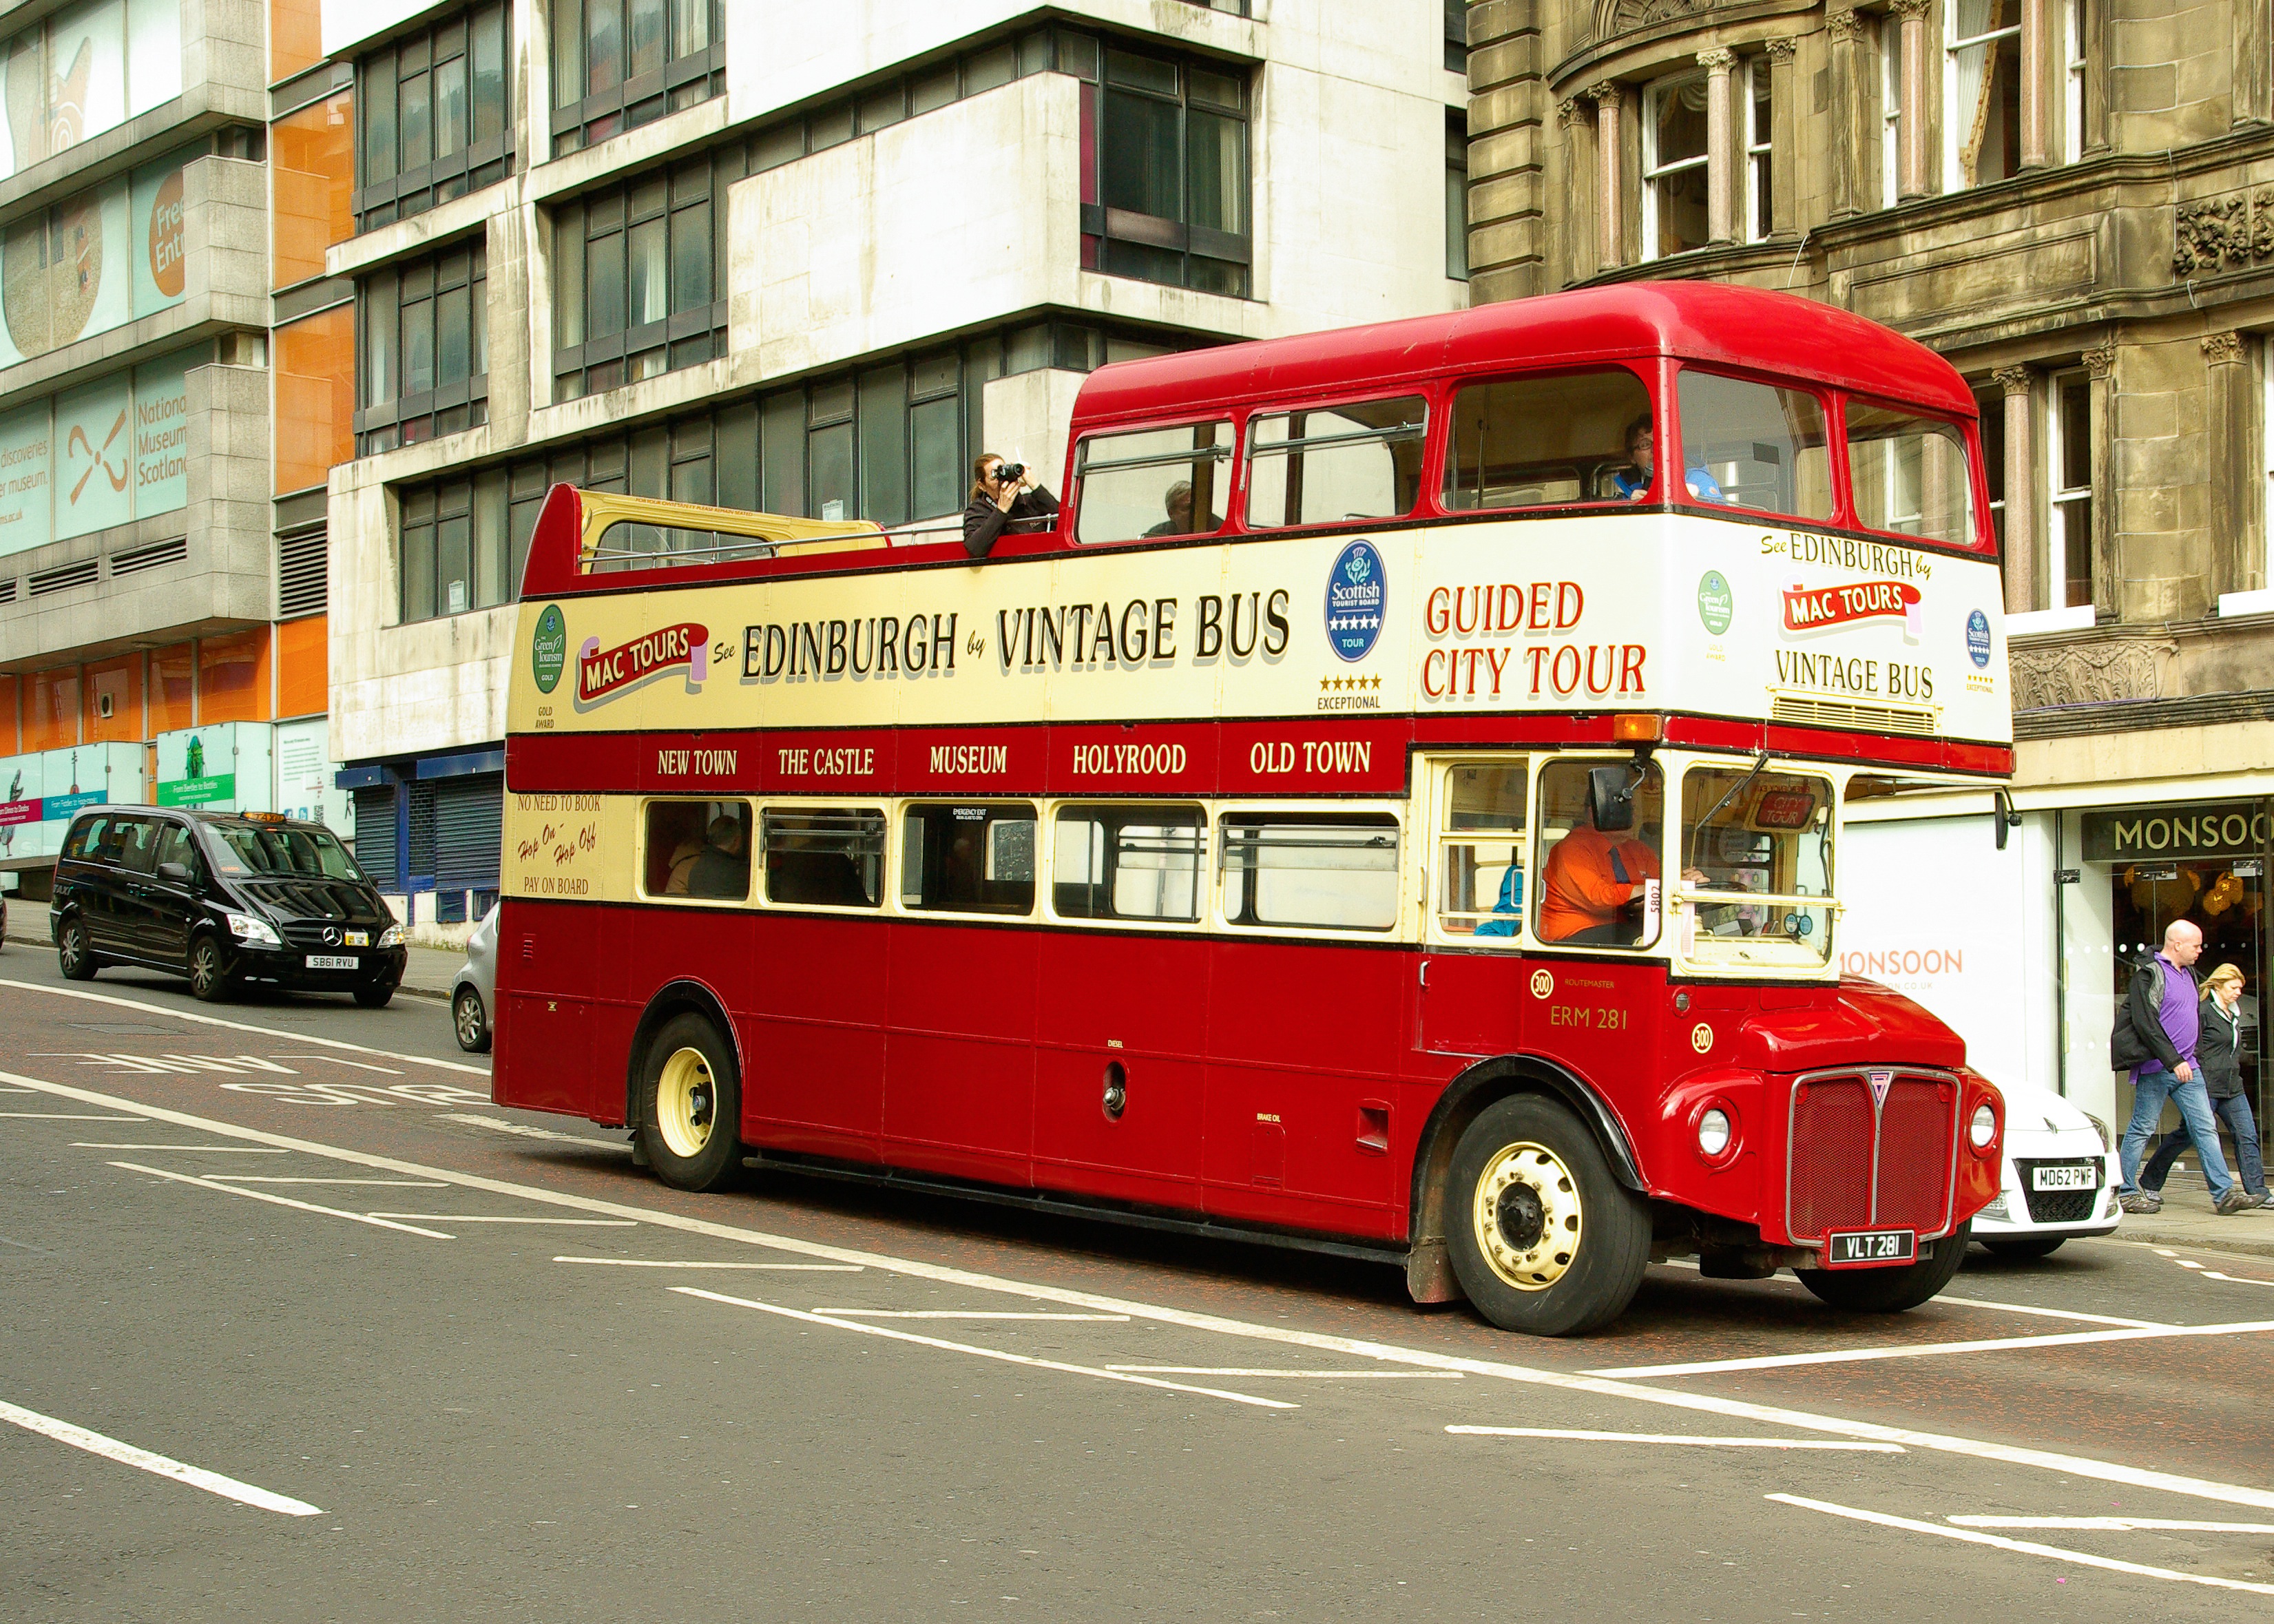
transport, vehicle, public transport, bus, tourists, scotland, edinburgh, double decker bus, land vehicle, mode of transport, metropolitan area, tour bus service